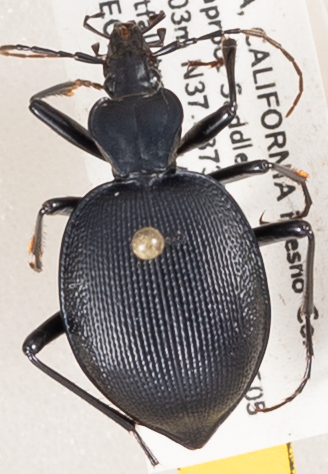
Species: Scaphinotus oreophilus
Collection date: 2019-04-24
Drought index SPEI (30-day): -0.27
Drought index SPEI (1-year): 0.17
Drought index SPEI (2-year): -0.32